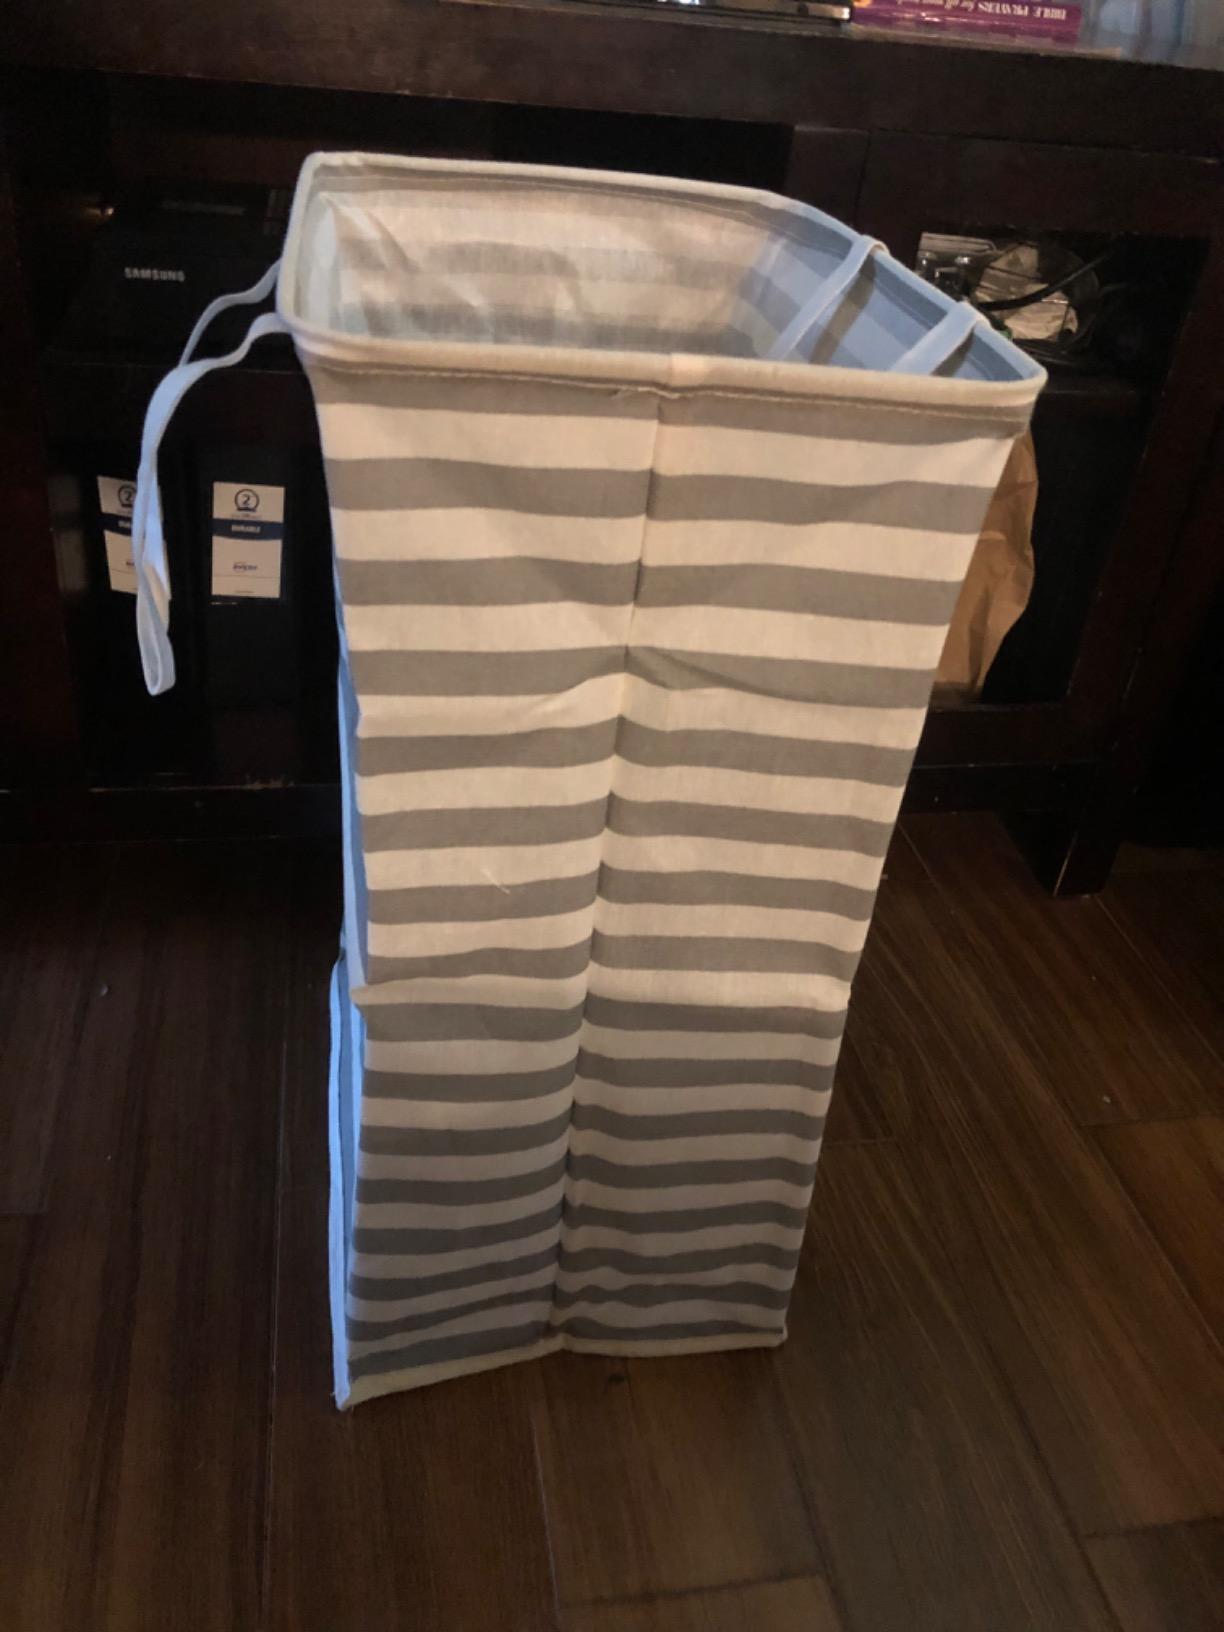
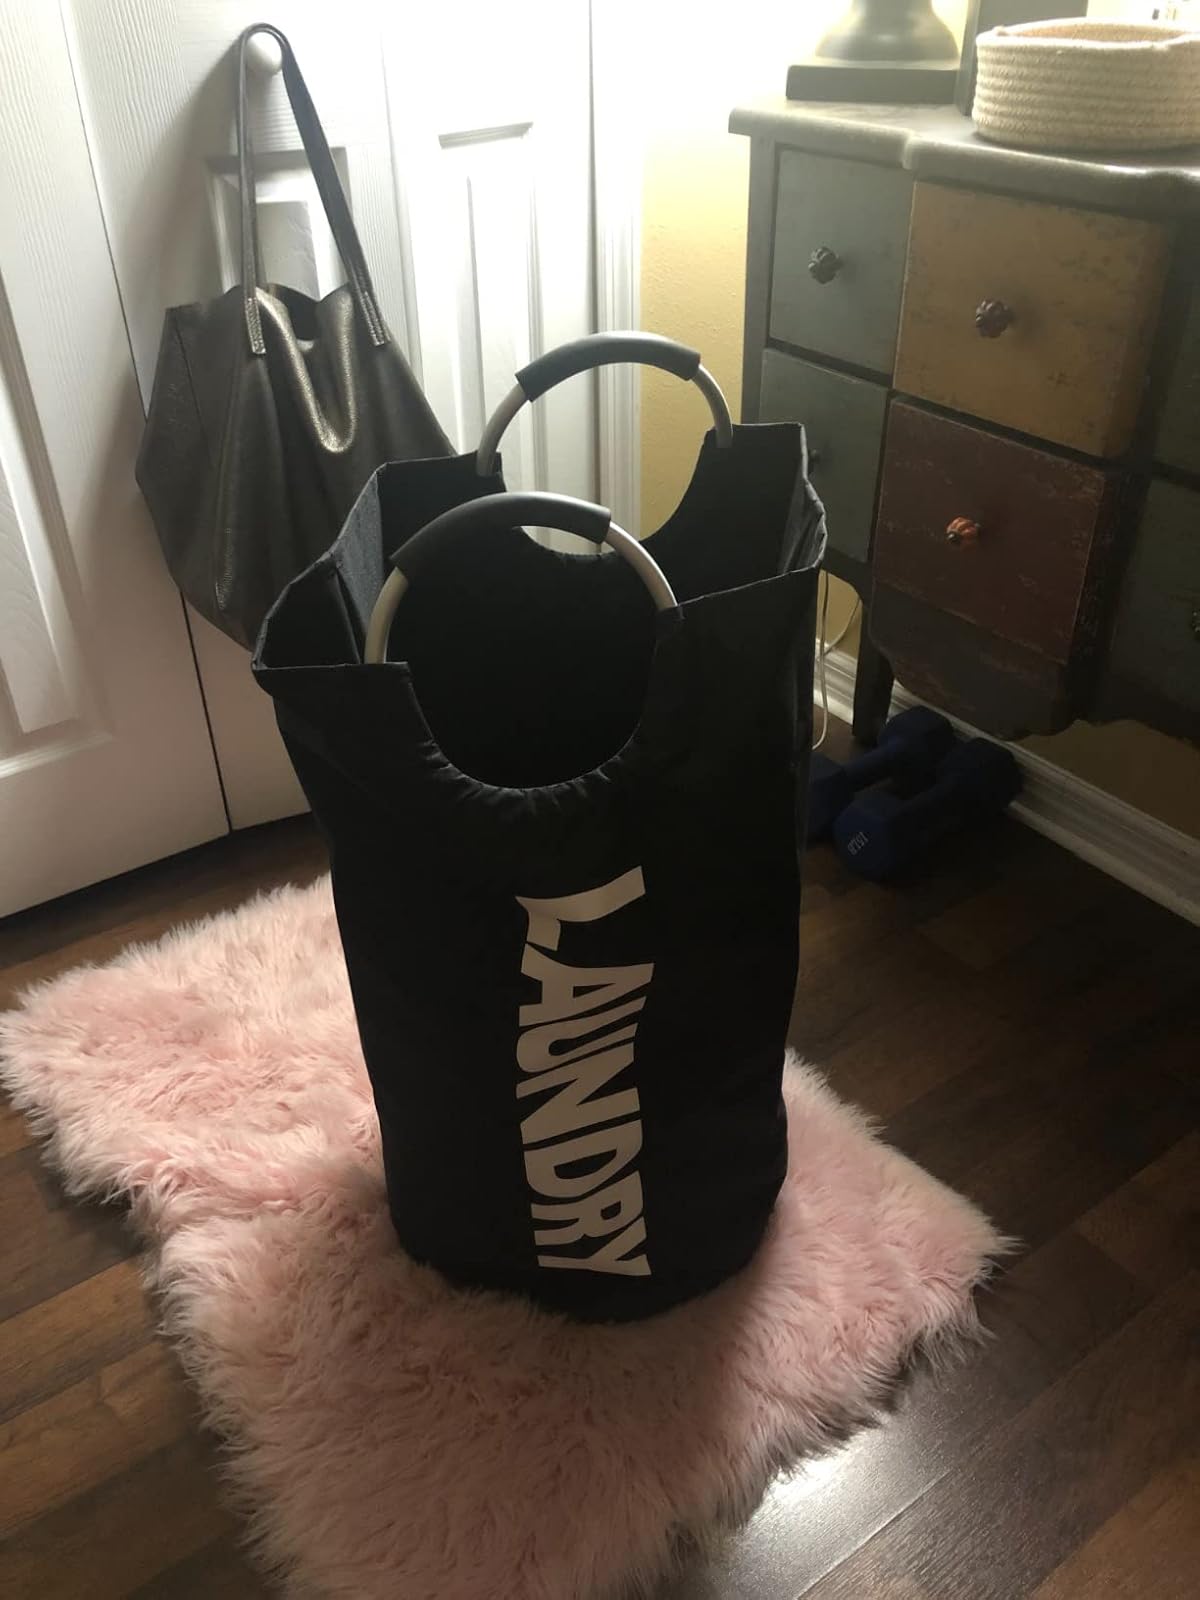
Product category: items_hamper
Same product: no